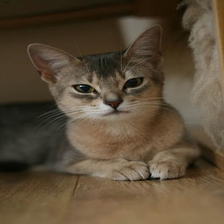
Species: cat
Breed: Abyssinian